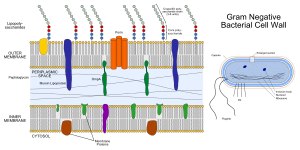
Lipopolysaccharid / Generelt
Strukturen af den Gram-negative cellevæg med lipopolysaccharider
Lipopolysaccharider, LPS, lipoglycaner eller endotoksiner er glycolipider, der udgør hovedbestanddelen af den ydre membran af gram-negative bakterier. LPS er store molekyler bestående af Lipid A, et lipid forankret i den ydre membran og et polysaccharid sammensat af tre dele: O-antigen, ydre kerne og indre kerne.